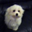
Label: dog